Heavenly Presentation of Christ's Blood

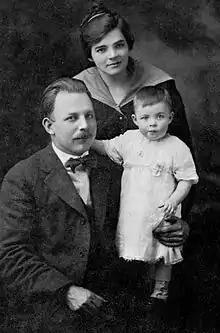
M.R. DeHaan, young physician with family, c. 1917

The belief that Jesus carried his literal blood into a heavenly mercy seat has long been a point of debate within Conservative Christianity. Among the earliest proponents of this view was the German theologian Johann Albrecht Bengel (1687–1752), who argued that Jesus took his literal blood to heaven, where it is eternally preserved. Although in contrast, Frederick Grant (1834–1902), in his "Numerical Bible", argued against this idea, maintaining that Jesus did not take his blood to heaven. The doctrine gained broader attention through Martin DeHaan (1891–1965), who, in his book "The Chemistry of the Blood", speculated that a golden chalice in heaven might hold every drop of Christ's blood. R. L. Hymers Jr has further suggested that this perspective was held by the renowned English hymn writer Isaac Watts (1674–1748).